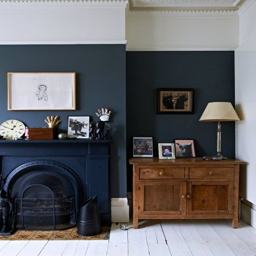
dark walls , and a dark fireplace , in home .